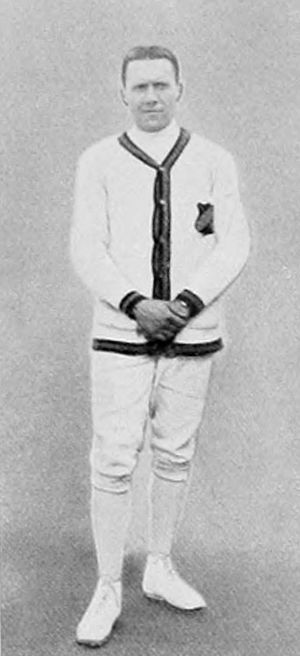
Paul Anspach
Center
Paul Anspach var en belgisk jødisk fægter som deltog under fire olympiske lege.